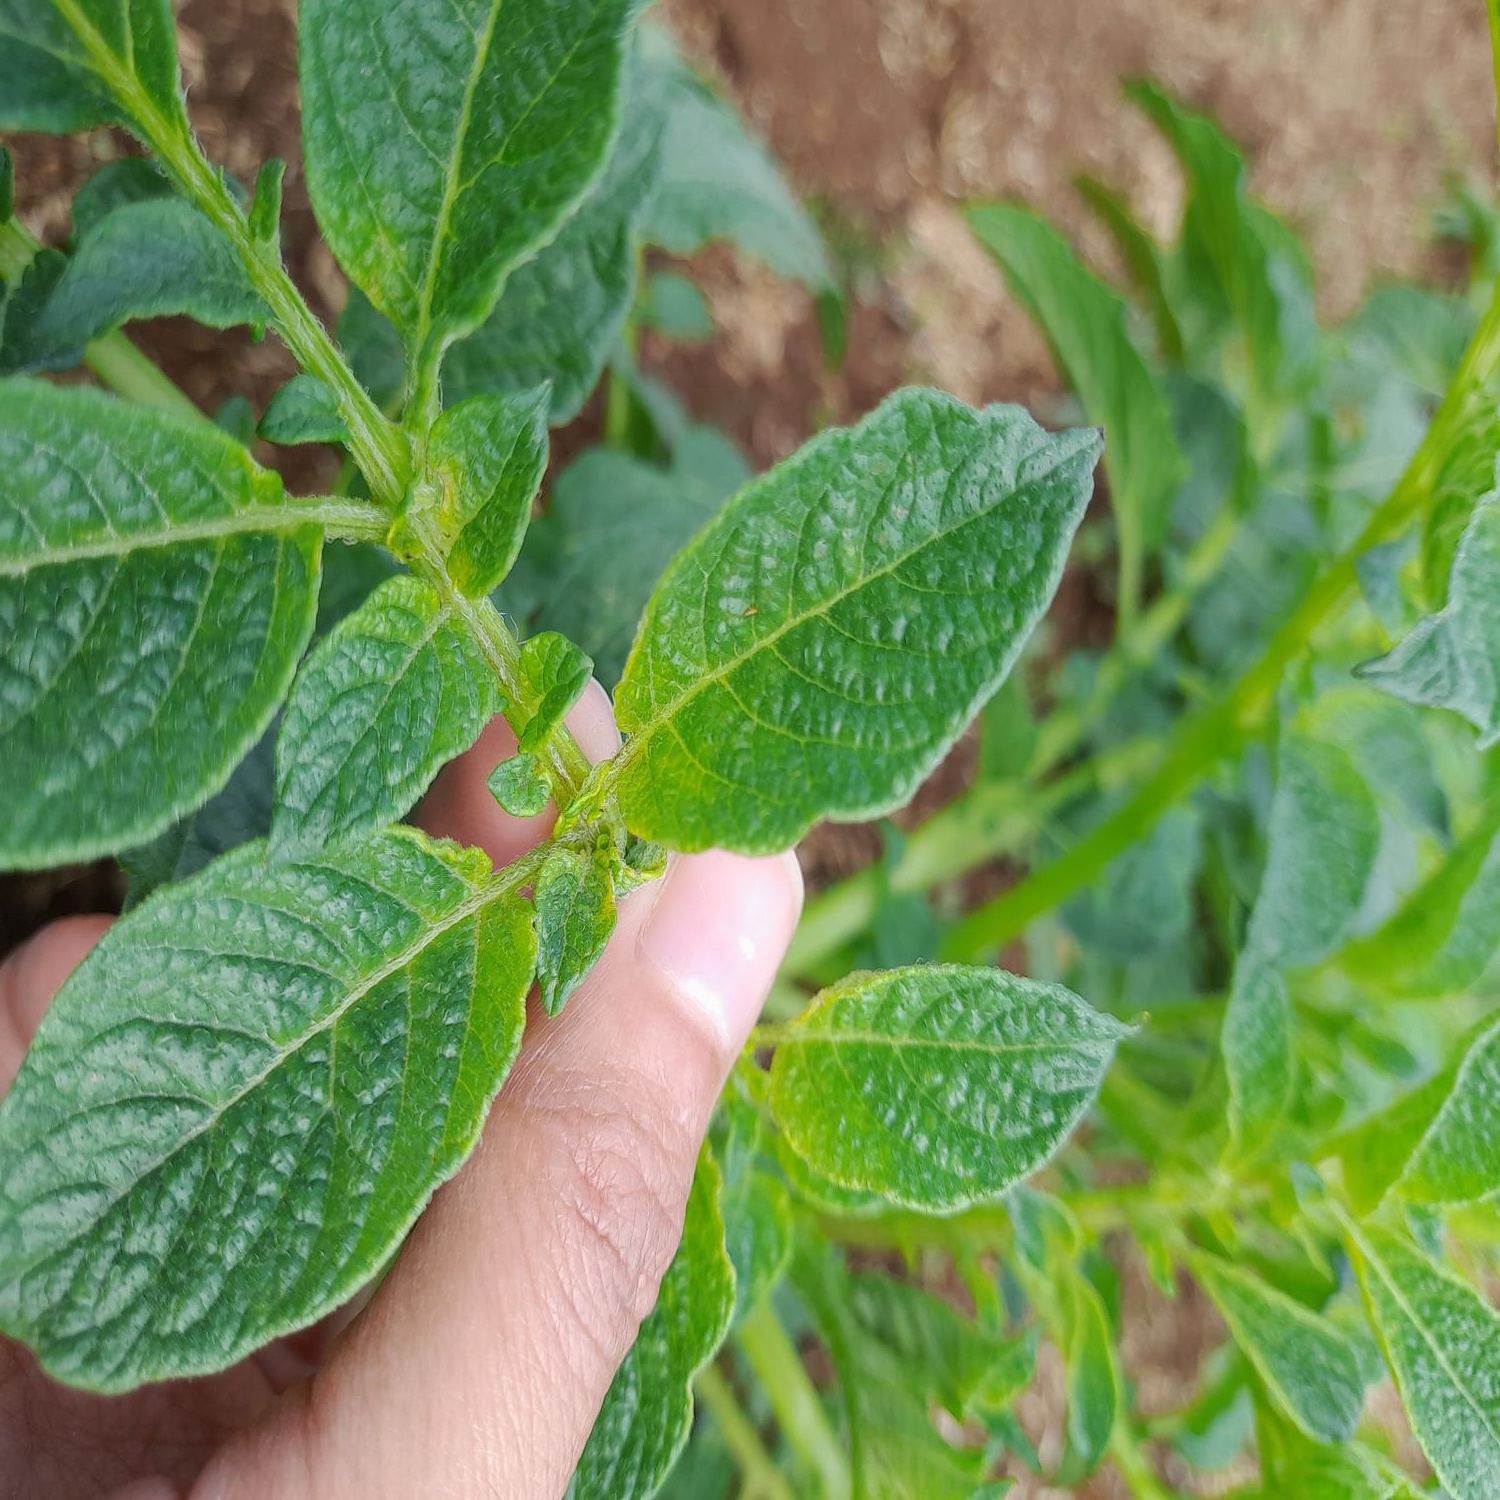
Etiqueta: Virus